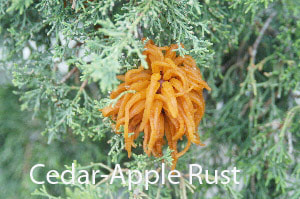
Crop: apple
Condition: rust